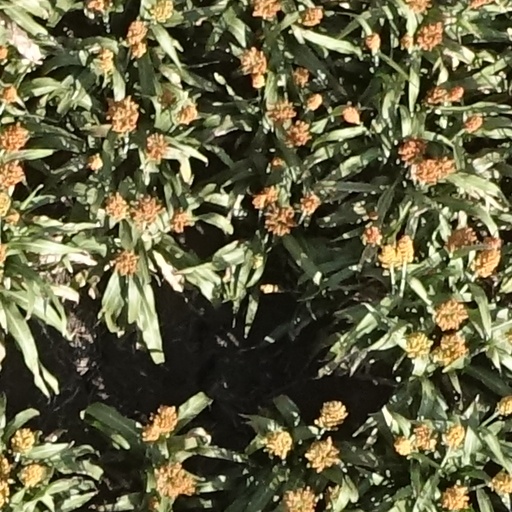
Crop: sorghum